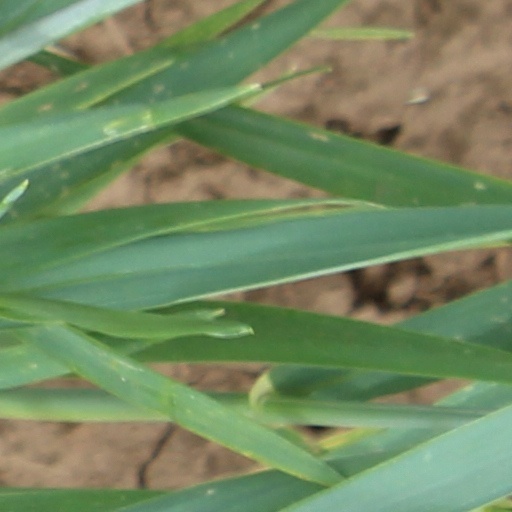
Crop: wheat